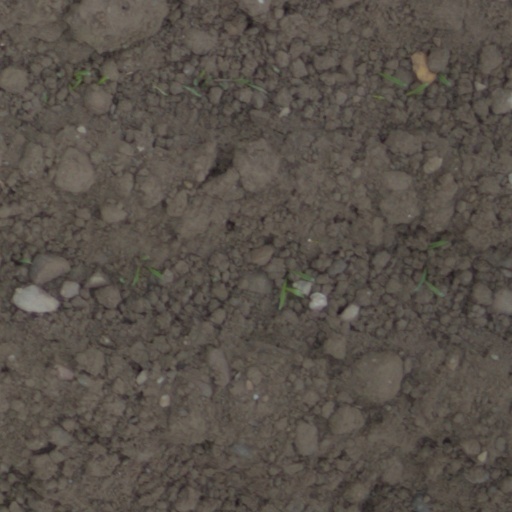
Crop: wheat